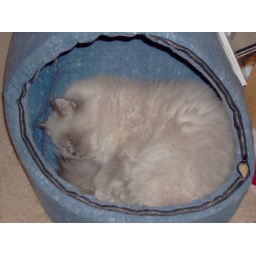
I put his bed by the computer because he kept sleeping at my feet on the floor.